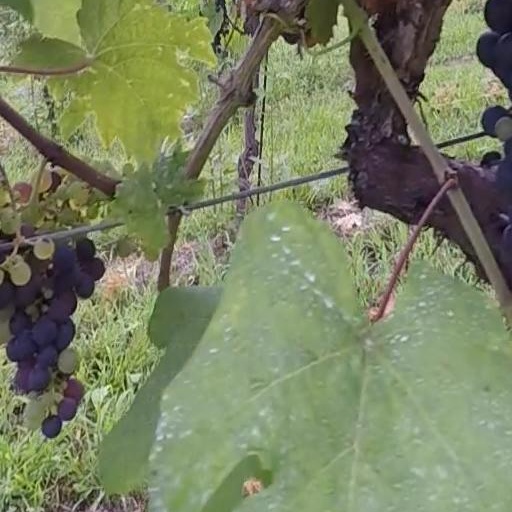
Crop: grape